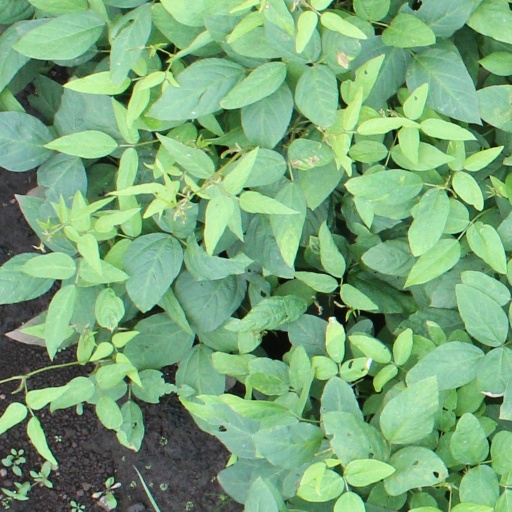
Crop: soybean